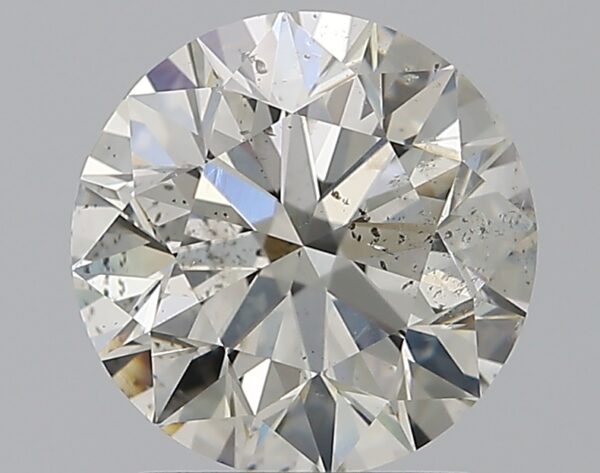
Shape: round
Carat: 1.7
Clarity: SI2
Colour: H
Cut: EX
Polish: EX
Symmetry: EX
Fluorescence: N
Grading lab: GIA
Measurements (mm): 7.54 x 7.59 x 4.77